AeroVironment

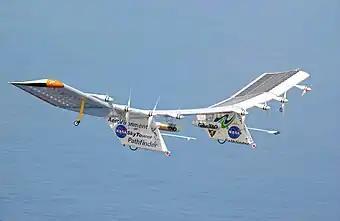
Pathfinder Plus in flight over Hawaii, June 2002, equipped with Skytower communications equipment

AeroVironment owns Skytower, Inc., which was formed in 2000 to develop the technologies and government approvals to use high altitude UAVs as "atmospheric satellites", or high altitude communications relay platforms.